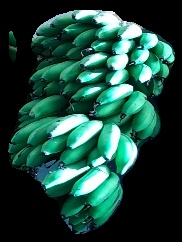
Variety: rasbale
Grade: grade2